Stedelijk Museum Alkmaar

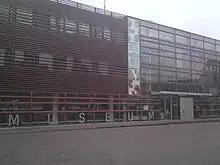
Stedelijk Museum Alkmaar

Stedelijk Museum Alkmaar is a city museum located in the center of Alkmaar on the Canadaplein (Canada Square). The museum is devoted to presenting and preserving the cultural history of Alkmaar and the surrounding region.